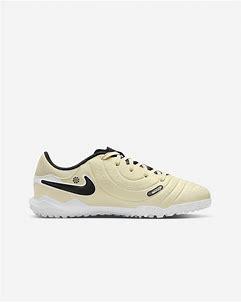
Brand: Nike
Model: Jr Tiempo Legend 10 Club